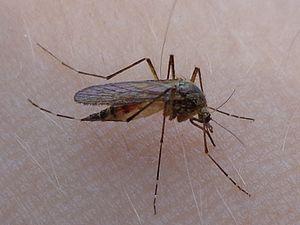
Coquillettidia est un genre de diptères de la famille des Culicidae.